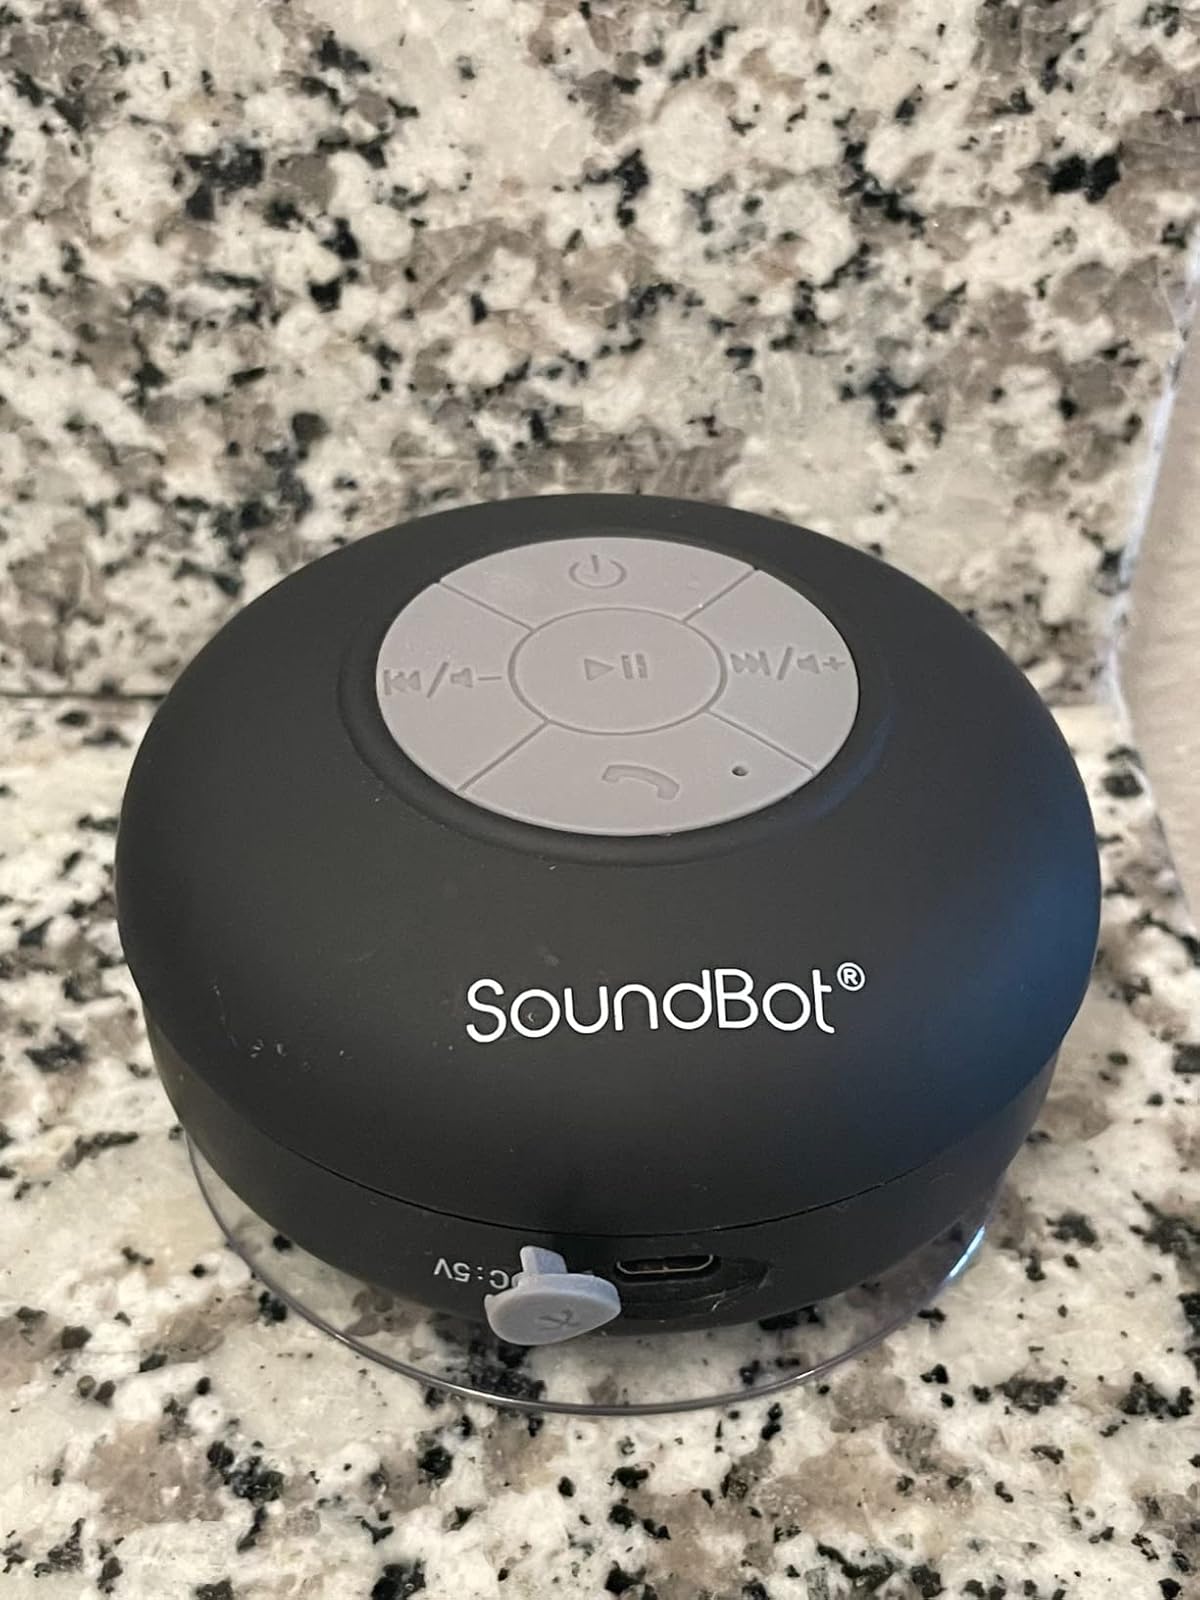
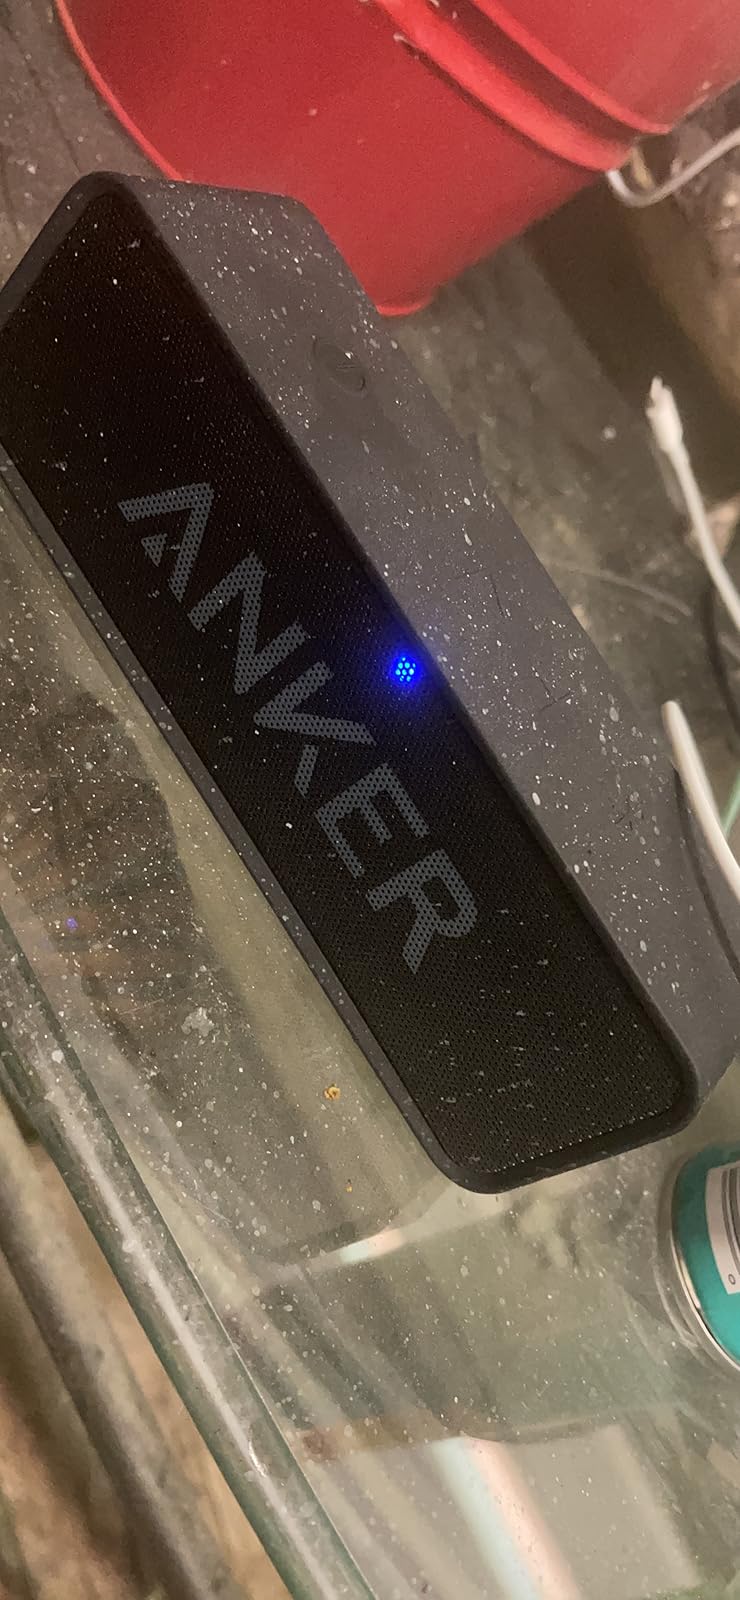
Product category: speaker
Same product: no